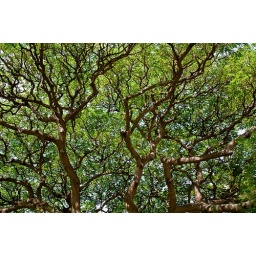
under the monkey pod tree